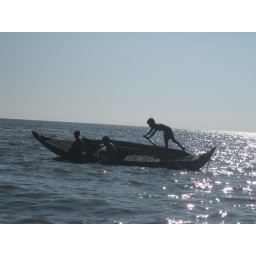
boys in Tonle Sap lake